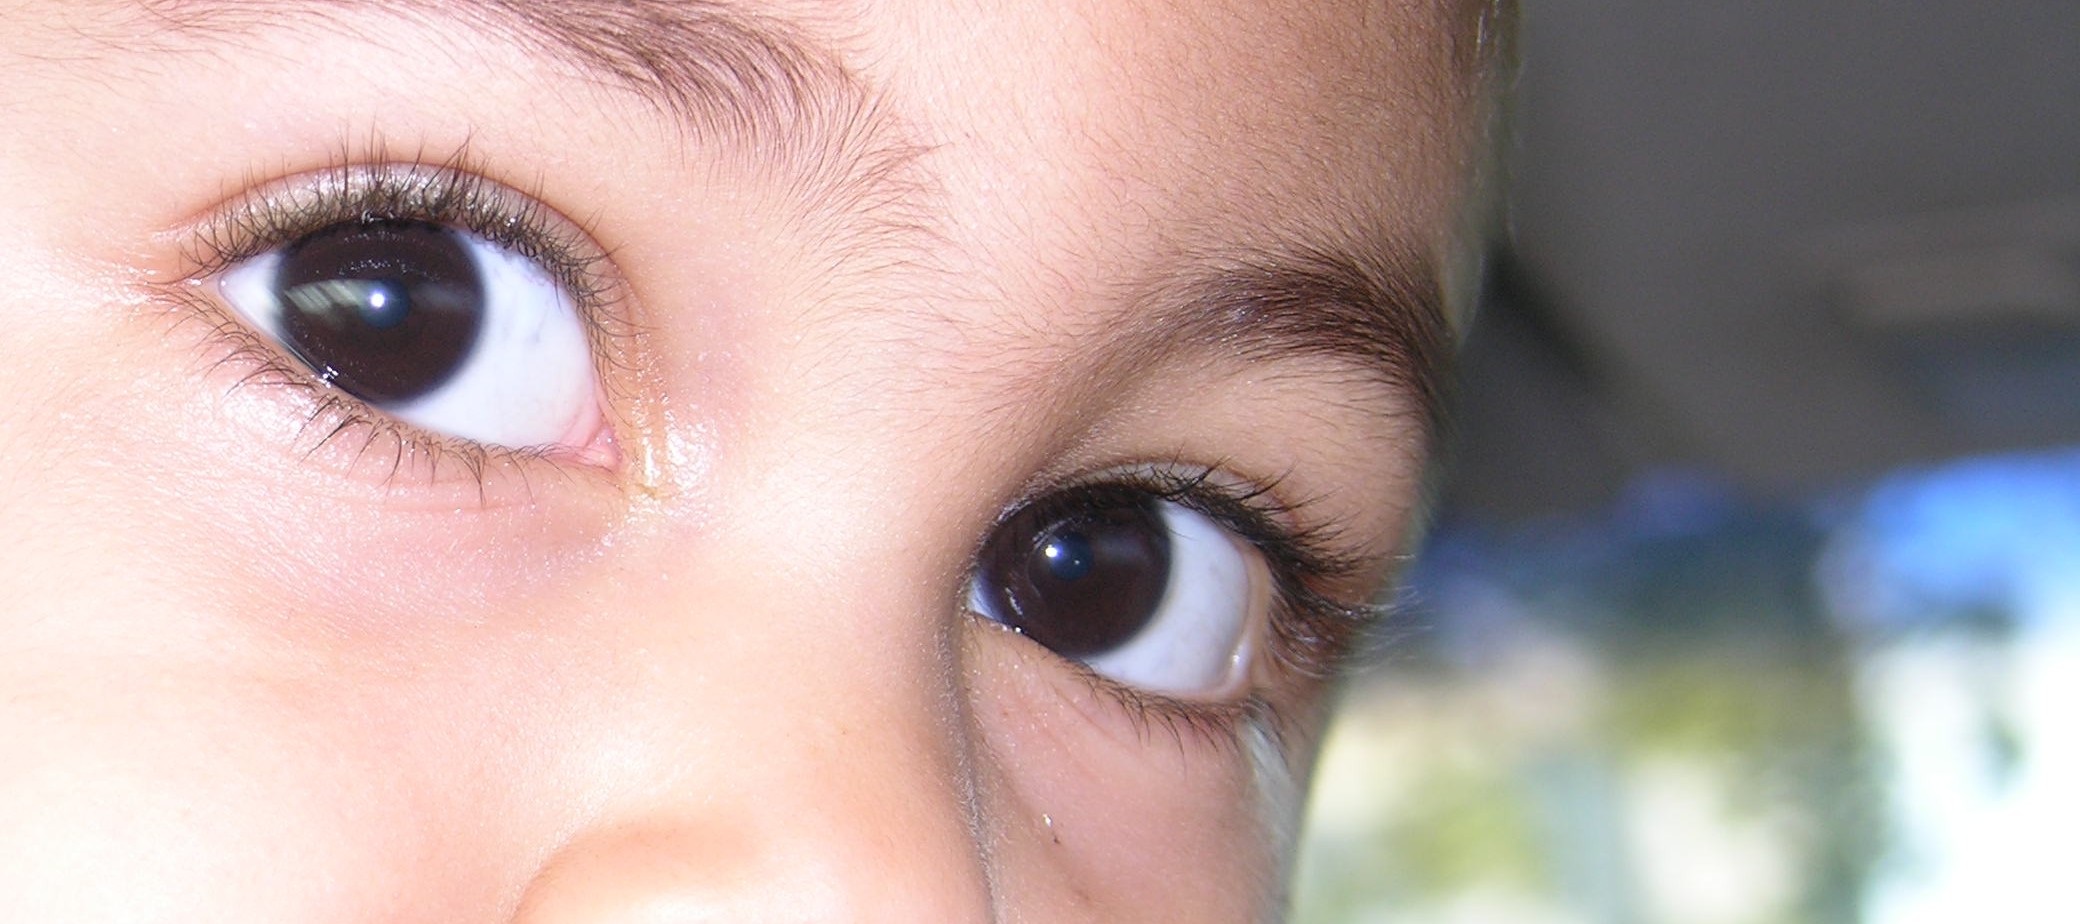
girl, child, eyebrow, eyelash, close up, human body, face, nose, cheek, eye, head, look, skin, beauty, organ, forehead, brown hair, vision care, eyelash extensions